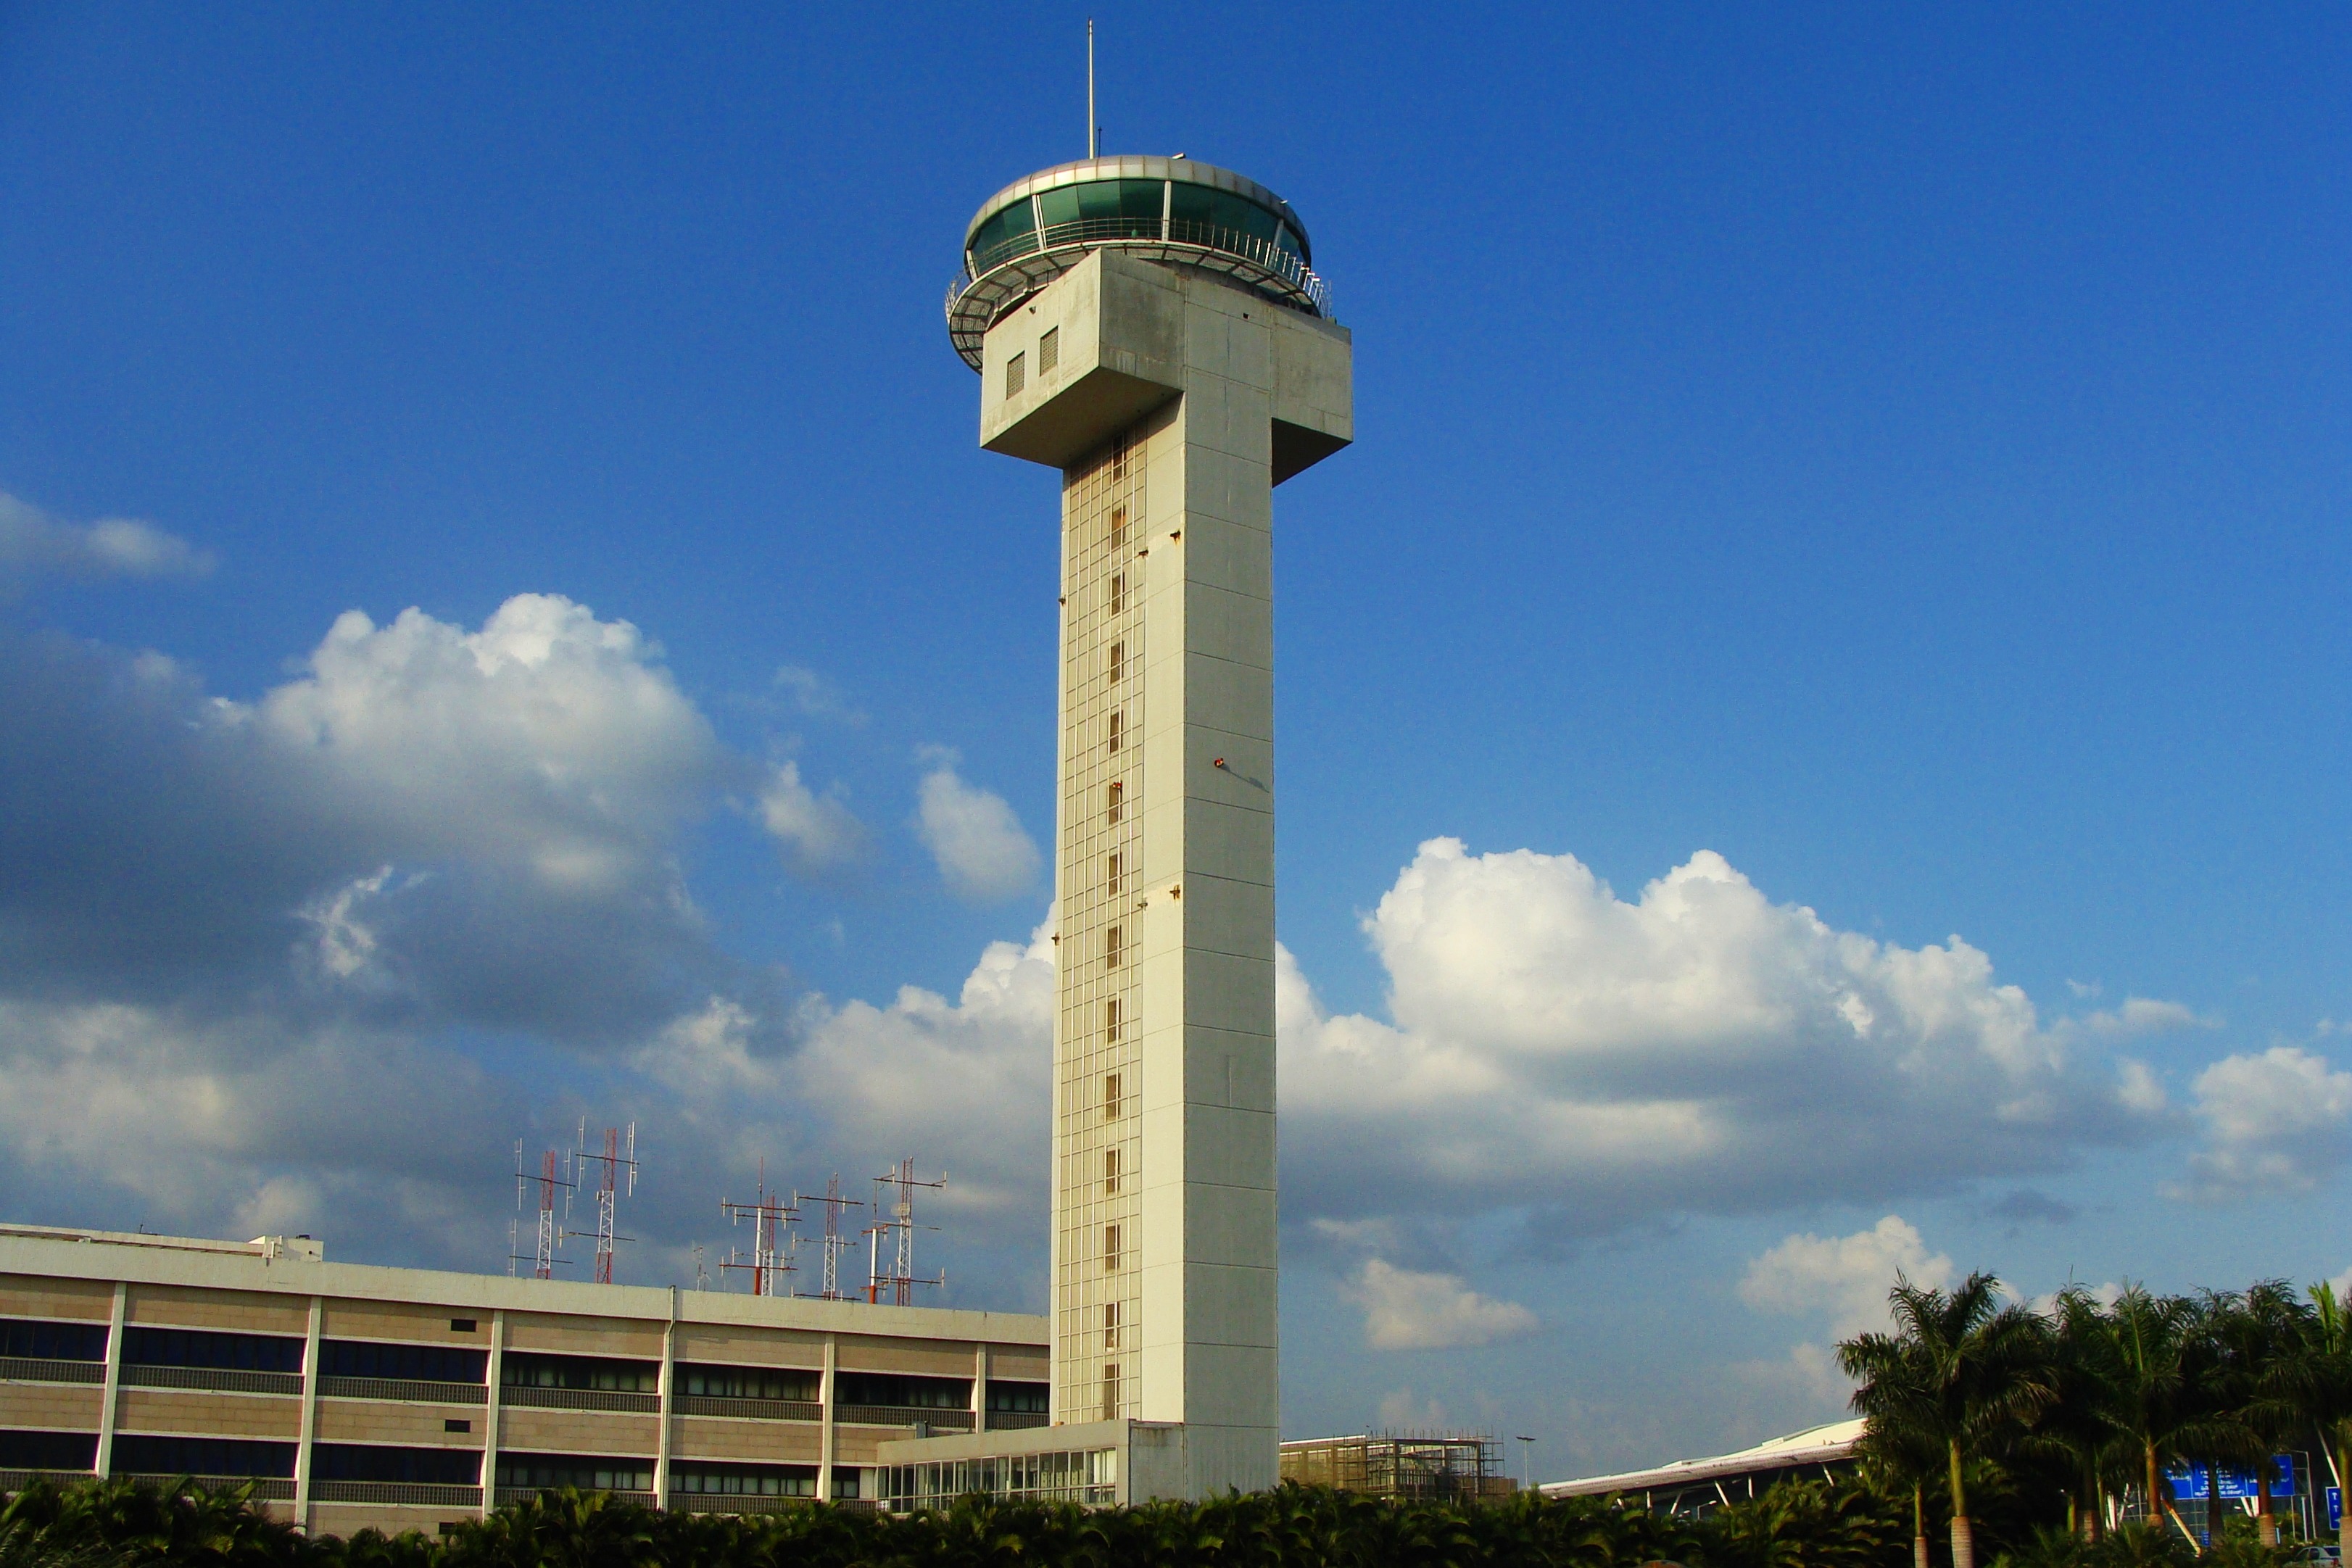
structure, technology, traffic, air, flying, fly, airport, travel, airplane, plane, aircraft, transport, antenna, airline, tower, aviation, flight, landmark, aerial, international, departure, arrival, runway, commercial, control, india, bangalore, landing, voyage, takeoff, control tower, atc tower